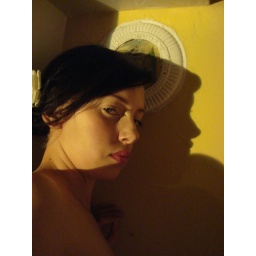
victorians have built in paintings that look like paper plates